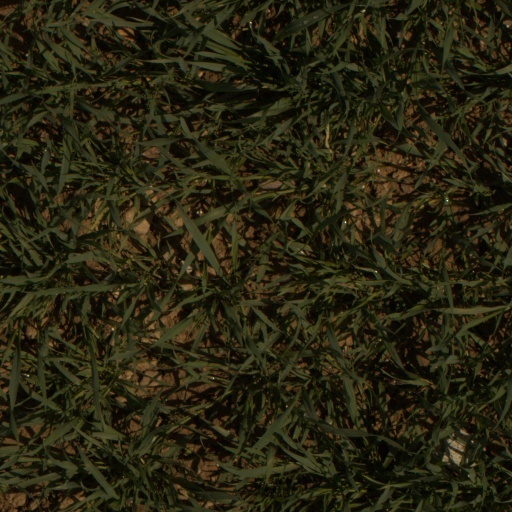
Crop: wheat